Anthony Davidson

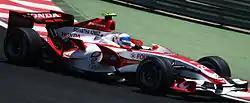
Davidson driving for Super Aguri at the 2007 Brazilian Grand Prix.

On 15 November 2006, Super Aguri confirmed that Davidson would partner Takuma Sato for the 2007 Formula One season. Thus, he became a regular Formula One driver for the first time.